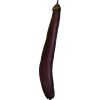
Label: eggplant_long